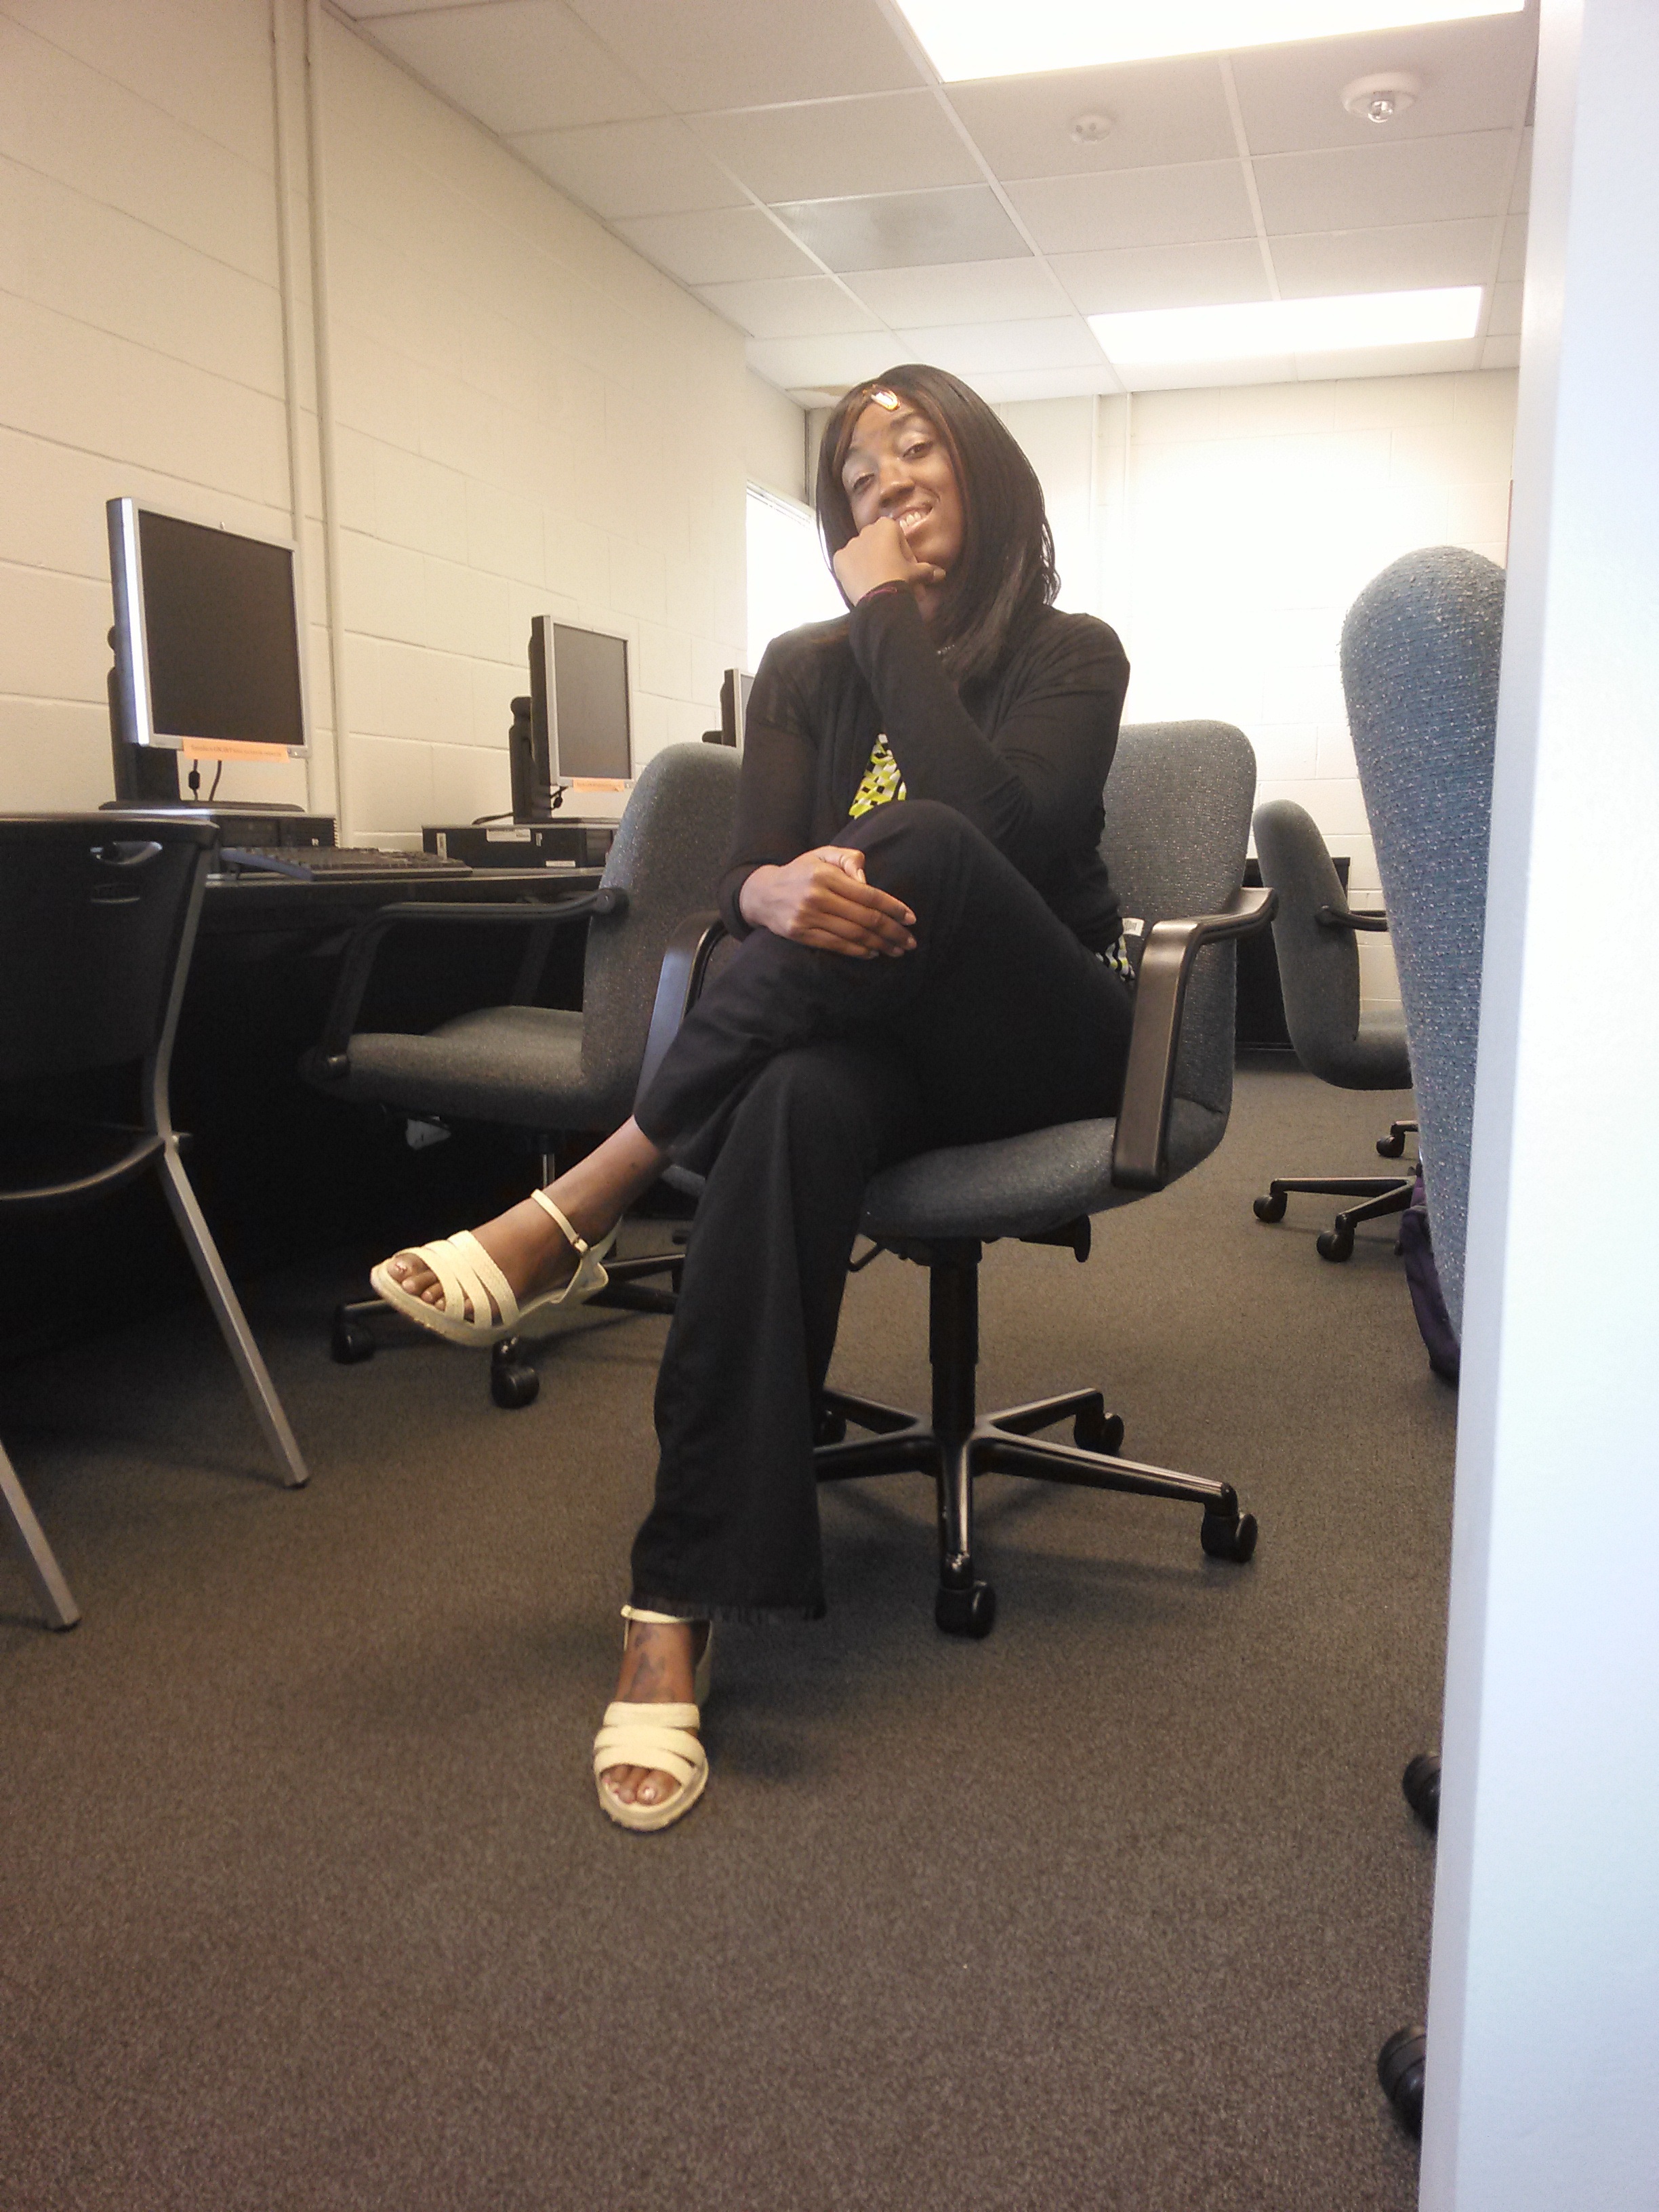
sitting, room, sport venue, human positions